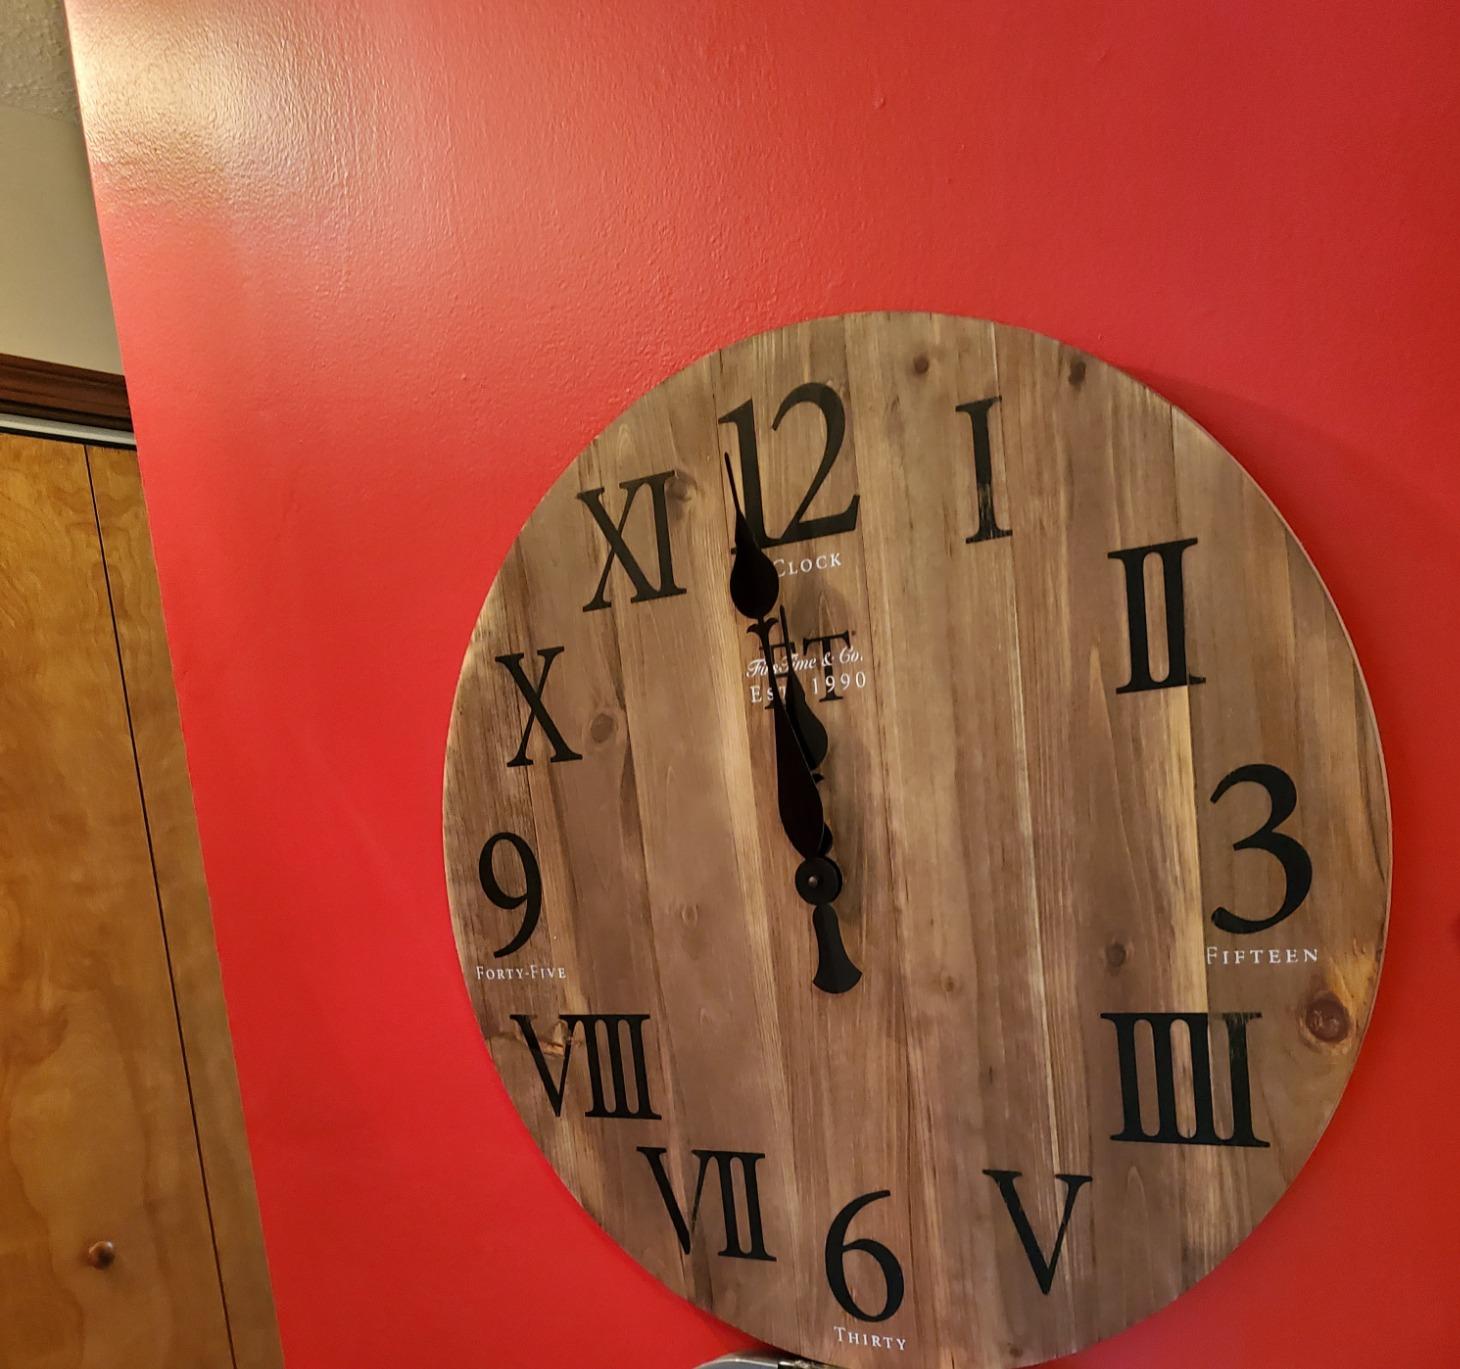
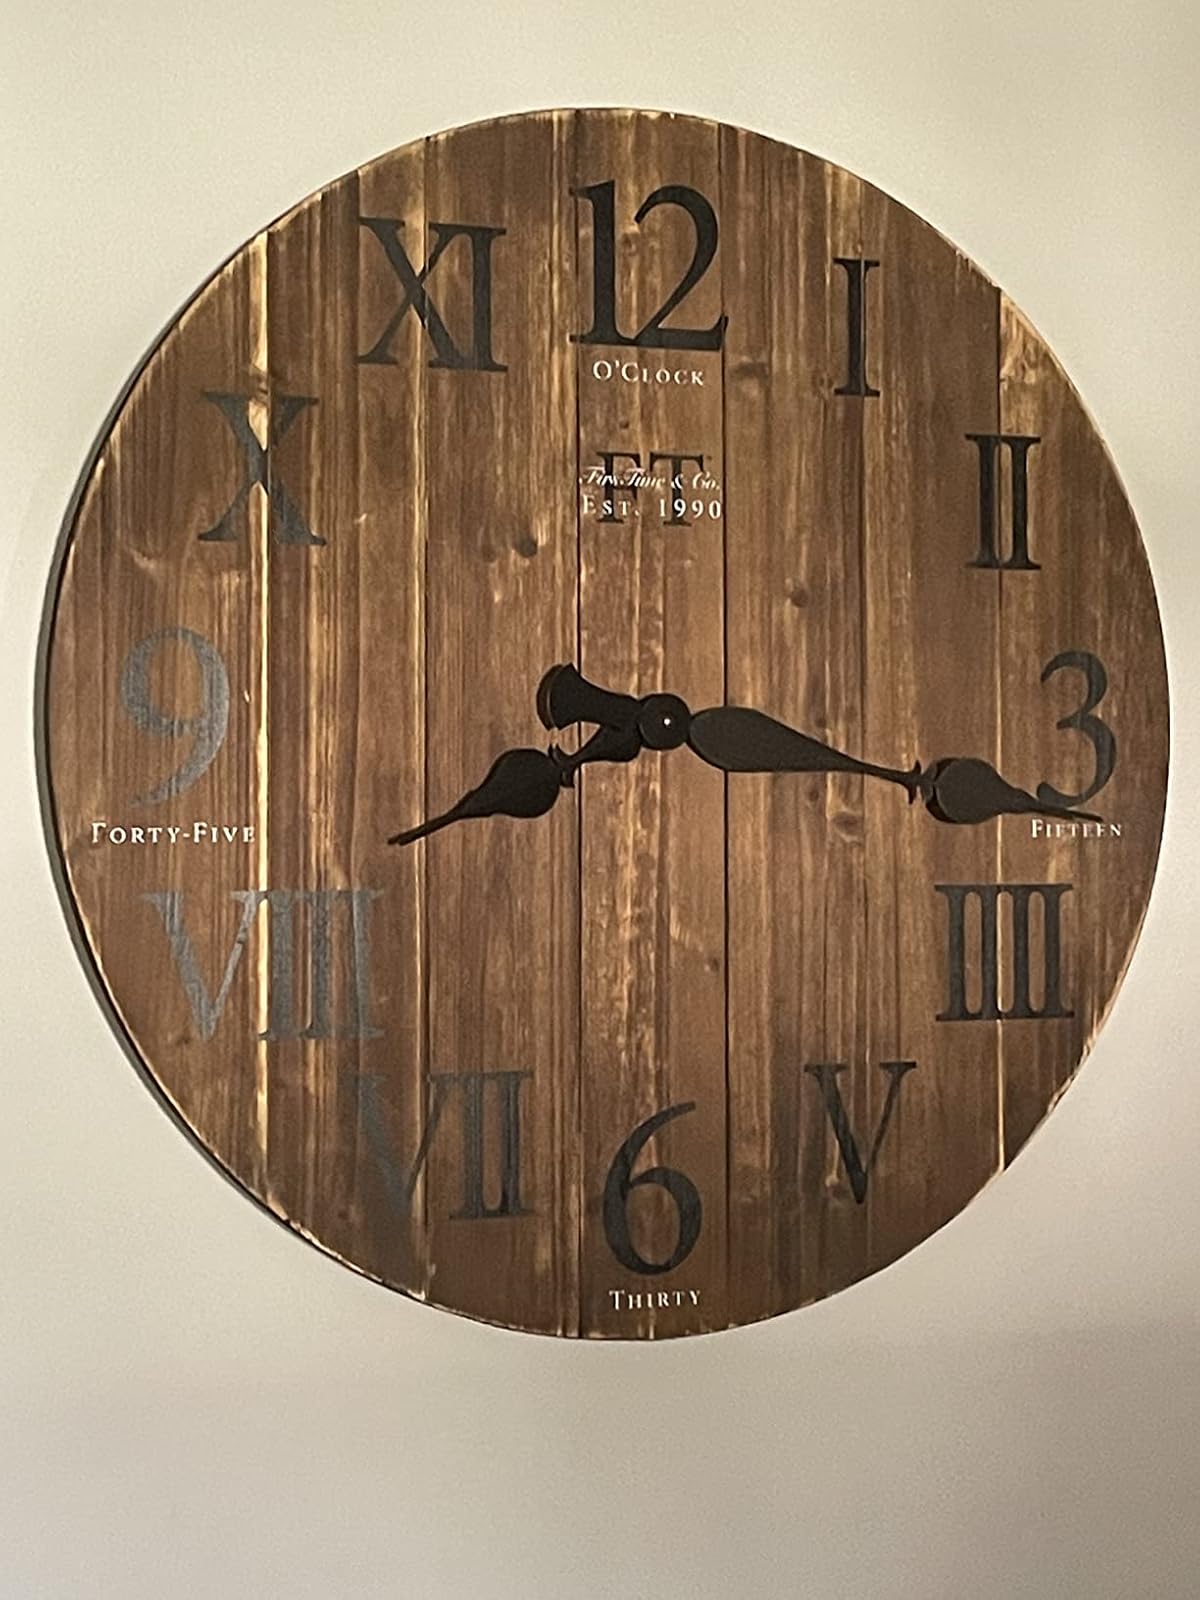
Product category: clock
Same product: yes